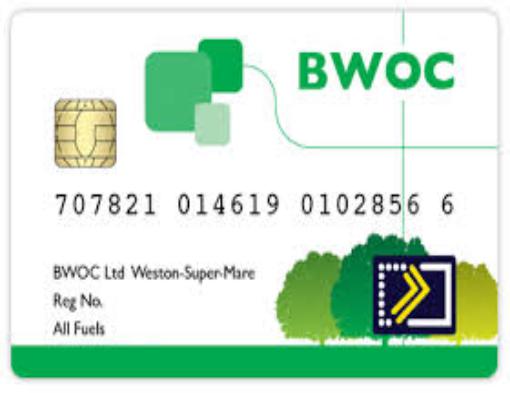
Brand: BWOC
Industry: Others